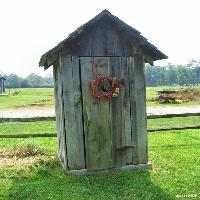
Weather: sun or clear